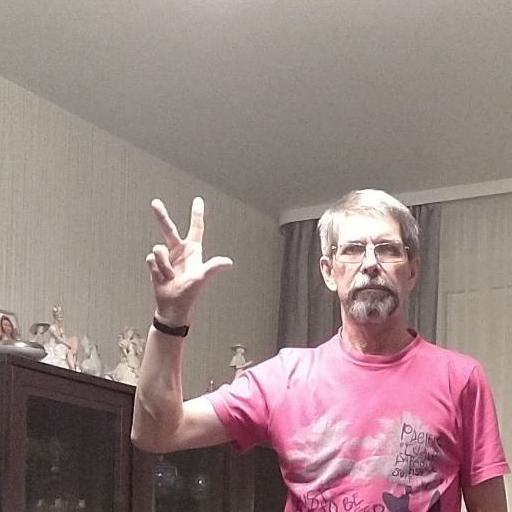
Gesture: three2